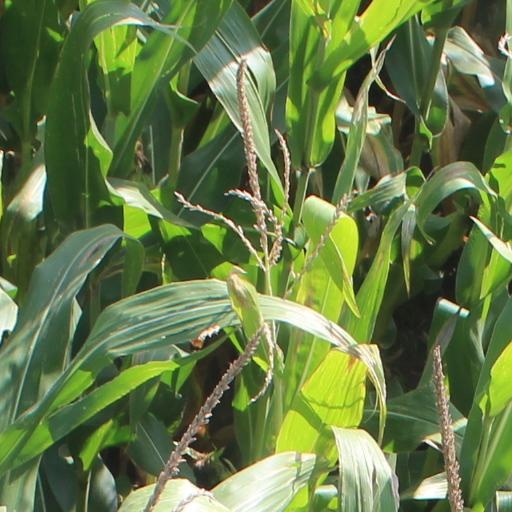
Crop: maize; corn